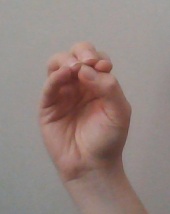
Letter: ha